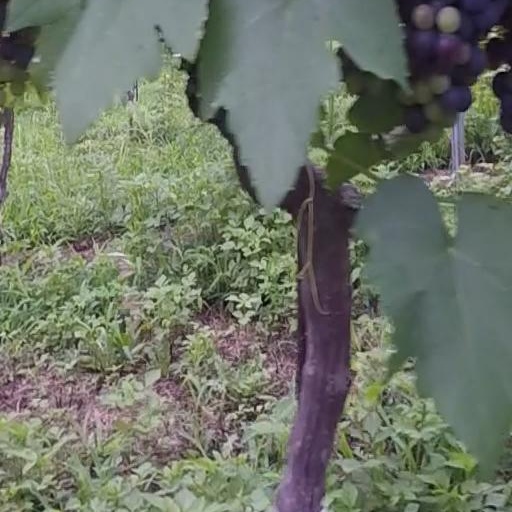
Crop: grape